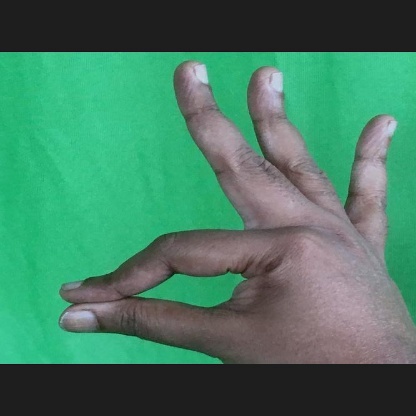
Mudra: Hamsasyam